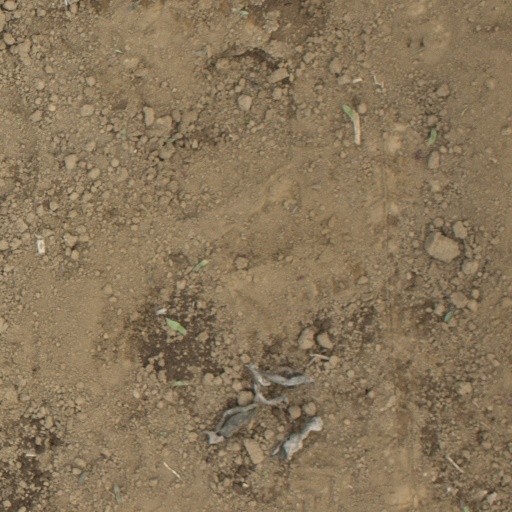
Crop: Jerusalem artichoke